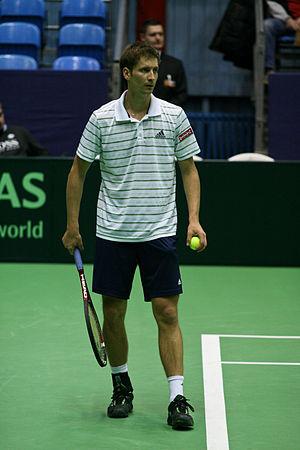
Florian Mayer, né le 5 octobre 1983 à Bayreuth, est un joueur allemand de tennis, professionnel de 2001 à 2018.